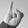
ASL letter: I